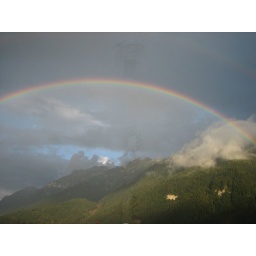
I took out a lamp pole that was in the middle of the shot.